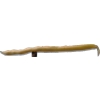
Label: bean_pod